Teysachaux

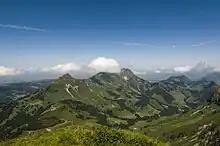
View of Teysachaux from the summit of Dent de Lys.

Teysachaux lies at the south end of the Moléson ridge, west of the Sarine river valley. Nearby summits include Niremont on the west side and Dent de Lys on the south side.